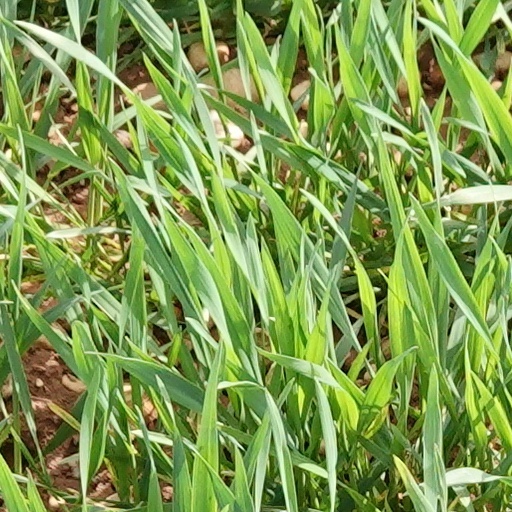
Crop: wheat